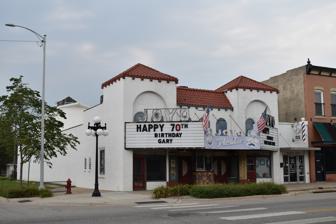
Building: Joyo Theatre
Country: United States of America
Year built: 1926
Historic theater in Lincoln, Nebraska, USA Joyo Theatre The Joyo Theatre in 2021 Former names New Lyric Theatre Location 6102 Havelock Ave Lincoln, Nebraska , USA Coordinates 40°51′26″N 96°38′13″W / 40.857175°N 96.636986°W / 40.857175; -96.636986 Type Indoor theater Capacity 300 Opened 1926 The Joyo Theater is a historic theater in Lincoln, Nebraska . It is a single-screen movie theater adapted to also host acts on stage such as musicians and movies with a stage-show component. Constructed in 1926 as the New Lyric Theatre , the marquee and ticket booth date from the 1930s. Showings The theater is most well known for a long run of The Rocky Horror Picture Show . The Joyo began screening it as a midnight movie in 1998. At one time the theater showed Rocky Horror every Saturday night; more recently it has screened the movie only near Halloween . Joyo marquee The film is combined with a stage show and audience participation in which attendees act out parts of the film, shout extra lines, use squirt guns and throw rice. Audience participation is often so loud that viewers cannot hear the movie. Lines shouted at the Joyo differ noticeably from those heard at showings of Rocky Horror elsewhere. The Joyo has screened other films with stage components, such as Mortified Nation , a 2013 documentary paired with adults reading on stage from their childhood journals. In 2020 a play about Charles Starkweather performed at the Joyo was livestreamed because of the COVID-19 pandemic . References